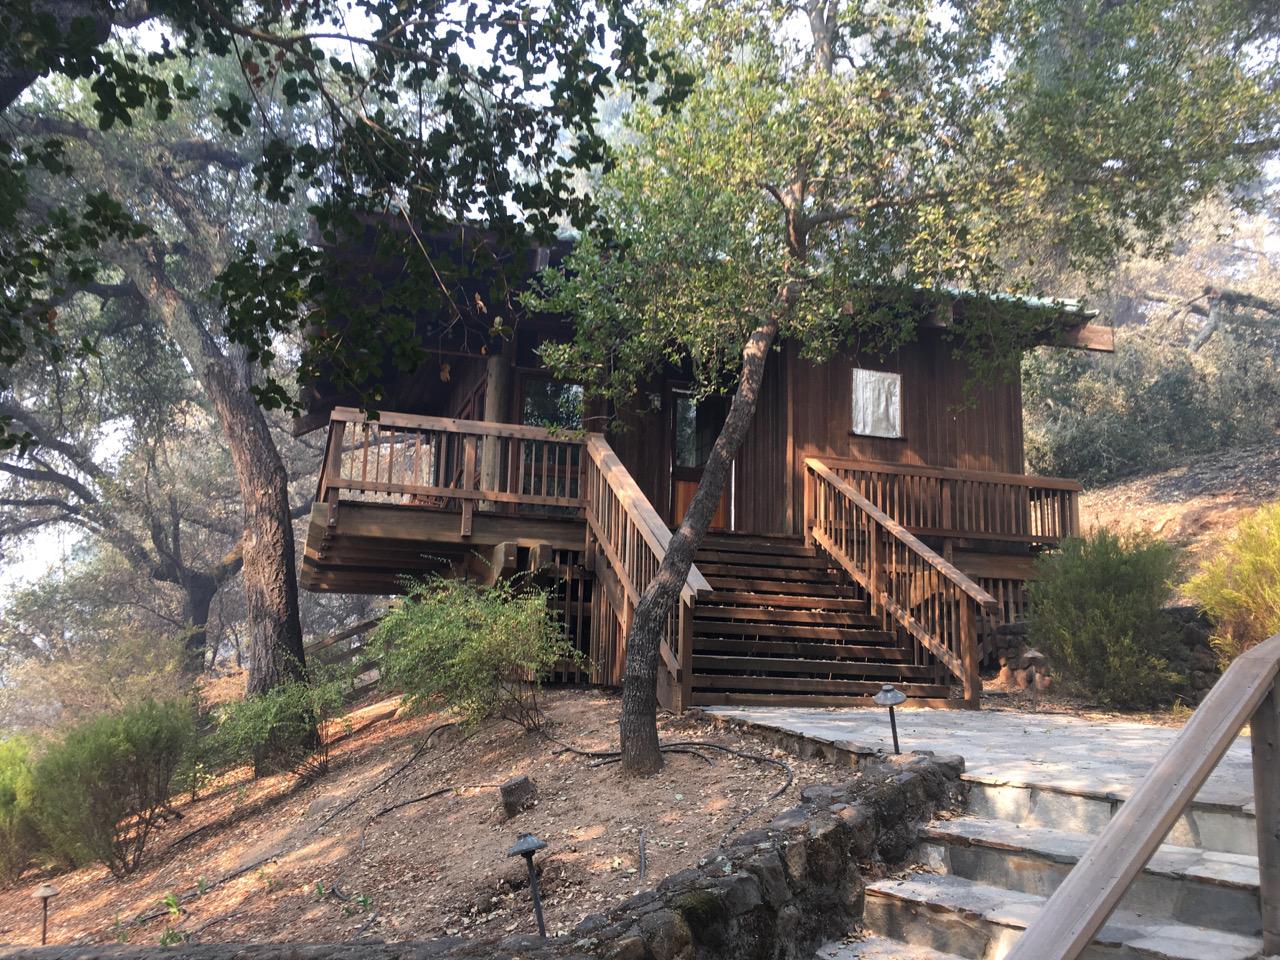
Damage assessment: no_damage